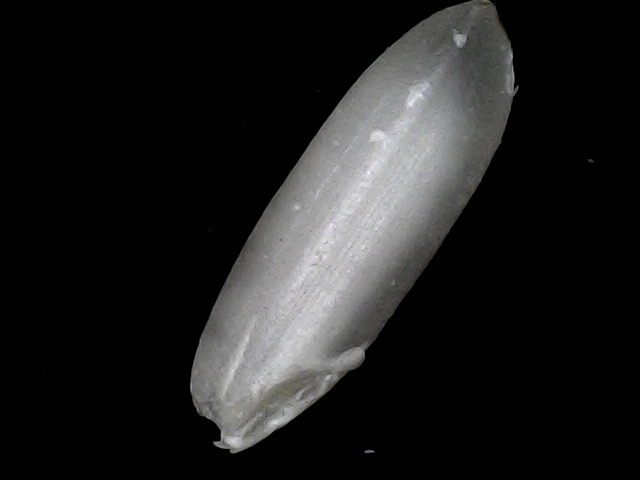
Rice variety: BRRI67